Laredo–Nuevo Laredo

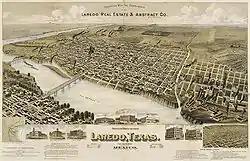
Map of Laredo in 1892

Villa de San Agustín de Laredo was founded in 1755 by Don Tomás Sánchez de la Barrera while the area was part of a region called Nuevo Santander in the Spanish colony of New Spain. Villa de San Agustín de Laredo got its name from Laredo, Cantabria, Spain and in honor of Saint Augustine of Hippo. In 1840, Laredo was the capital of the independent Republic of the Rio Grande, set up in rebellion to the dictatorship of Antonio López de Santa Anna and brought back into Mexico by military force. In 1846, during the Mexican–American War the town was occupied by the Texas Rangers. After the war the Treaty of Guadalupe-Hidalgo ceded the land to the United States. A referendum was taken in the town, which voted overwhelmingly to petition the American military government in charge of the area to return the town to Mexico. However, this petition was rejected, and in response the bulk of the population moved over the river into Mexican territory to found the new town of Nuevo Laredo.